Louis Milon

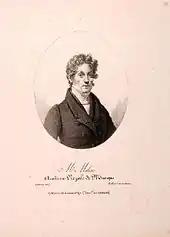

Louis-Jacques-Jessé Milon (18 April 1766 – 26 November 1849) was a French ballet dancer, choreographer, and ballet master.